Corby Cube

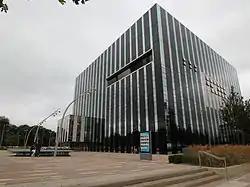
Corby Cube building 2012

Corby Cube is a municipal building in the town of Corby, Northamptonshire, England. Built in 2010, it is occupied by North Northamptonshire Council as its headquarters, but was originally built for Corby Borough Council (abolished in 2021). The building houses a council chamber, a register office, a public library, a 400-seat theatre and a 100-seat multi-use studio space.